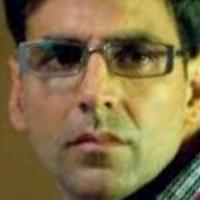
Age group: age 31-40